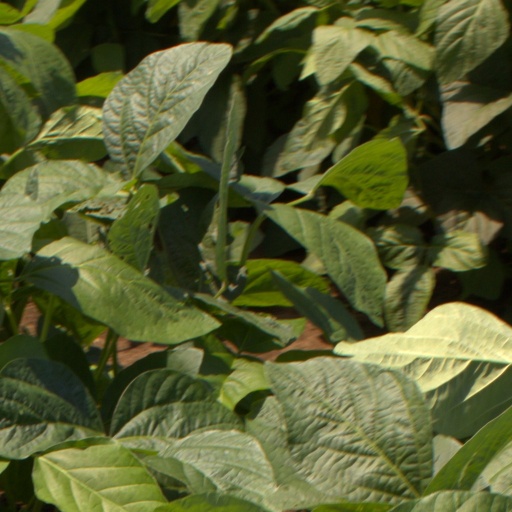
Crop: soybean